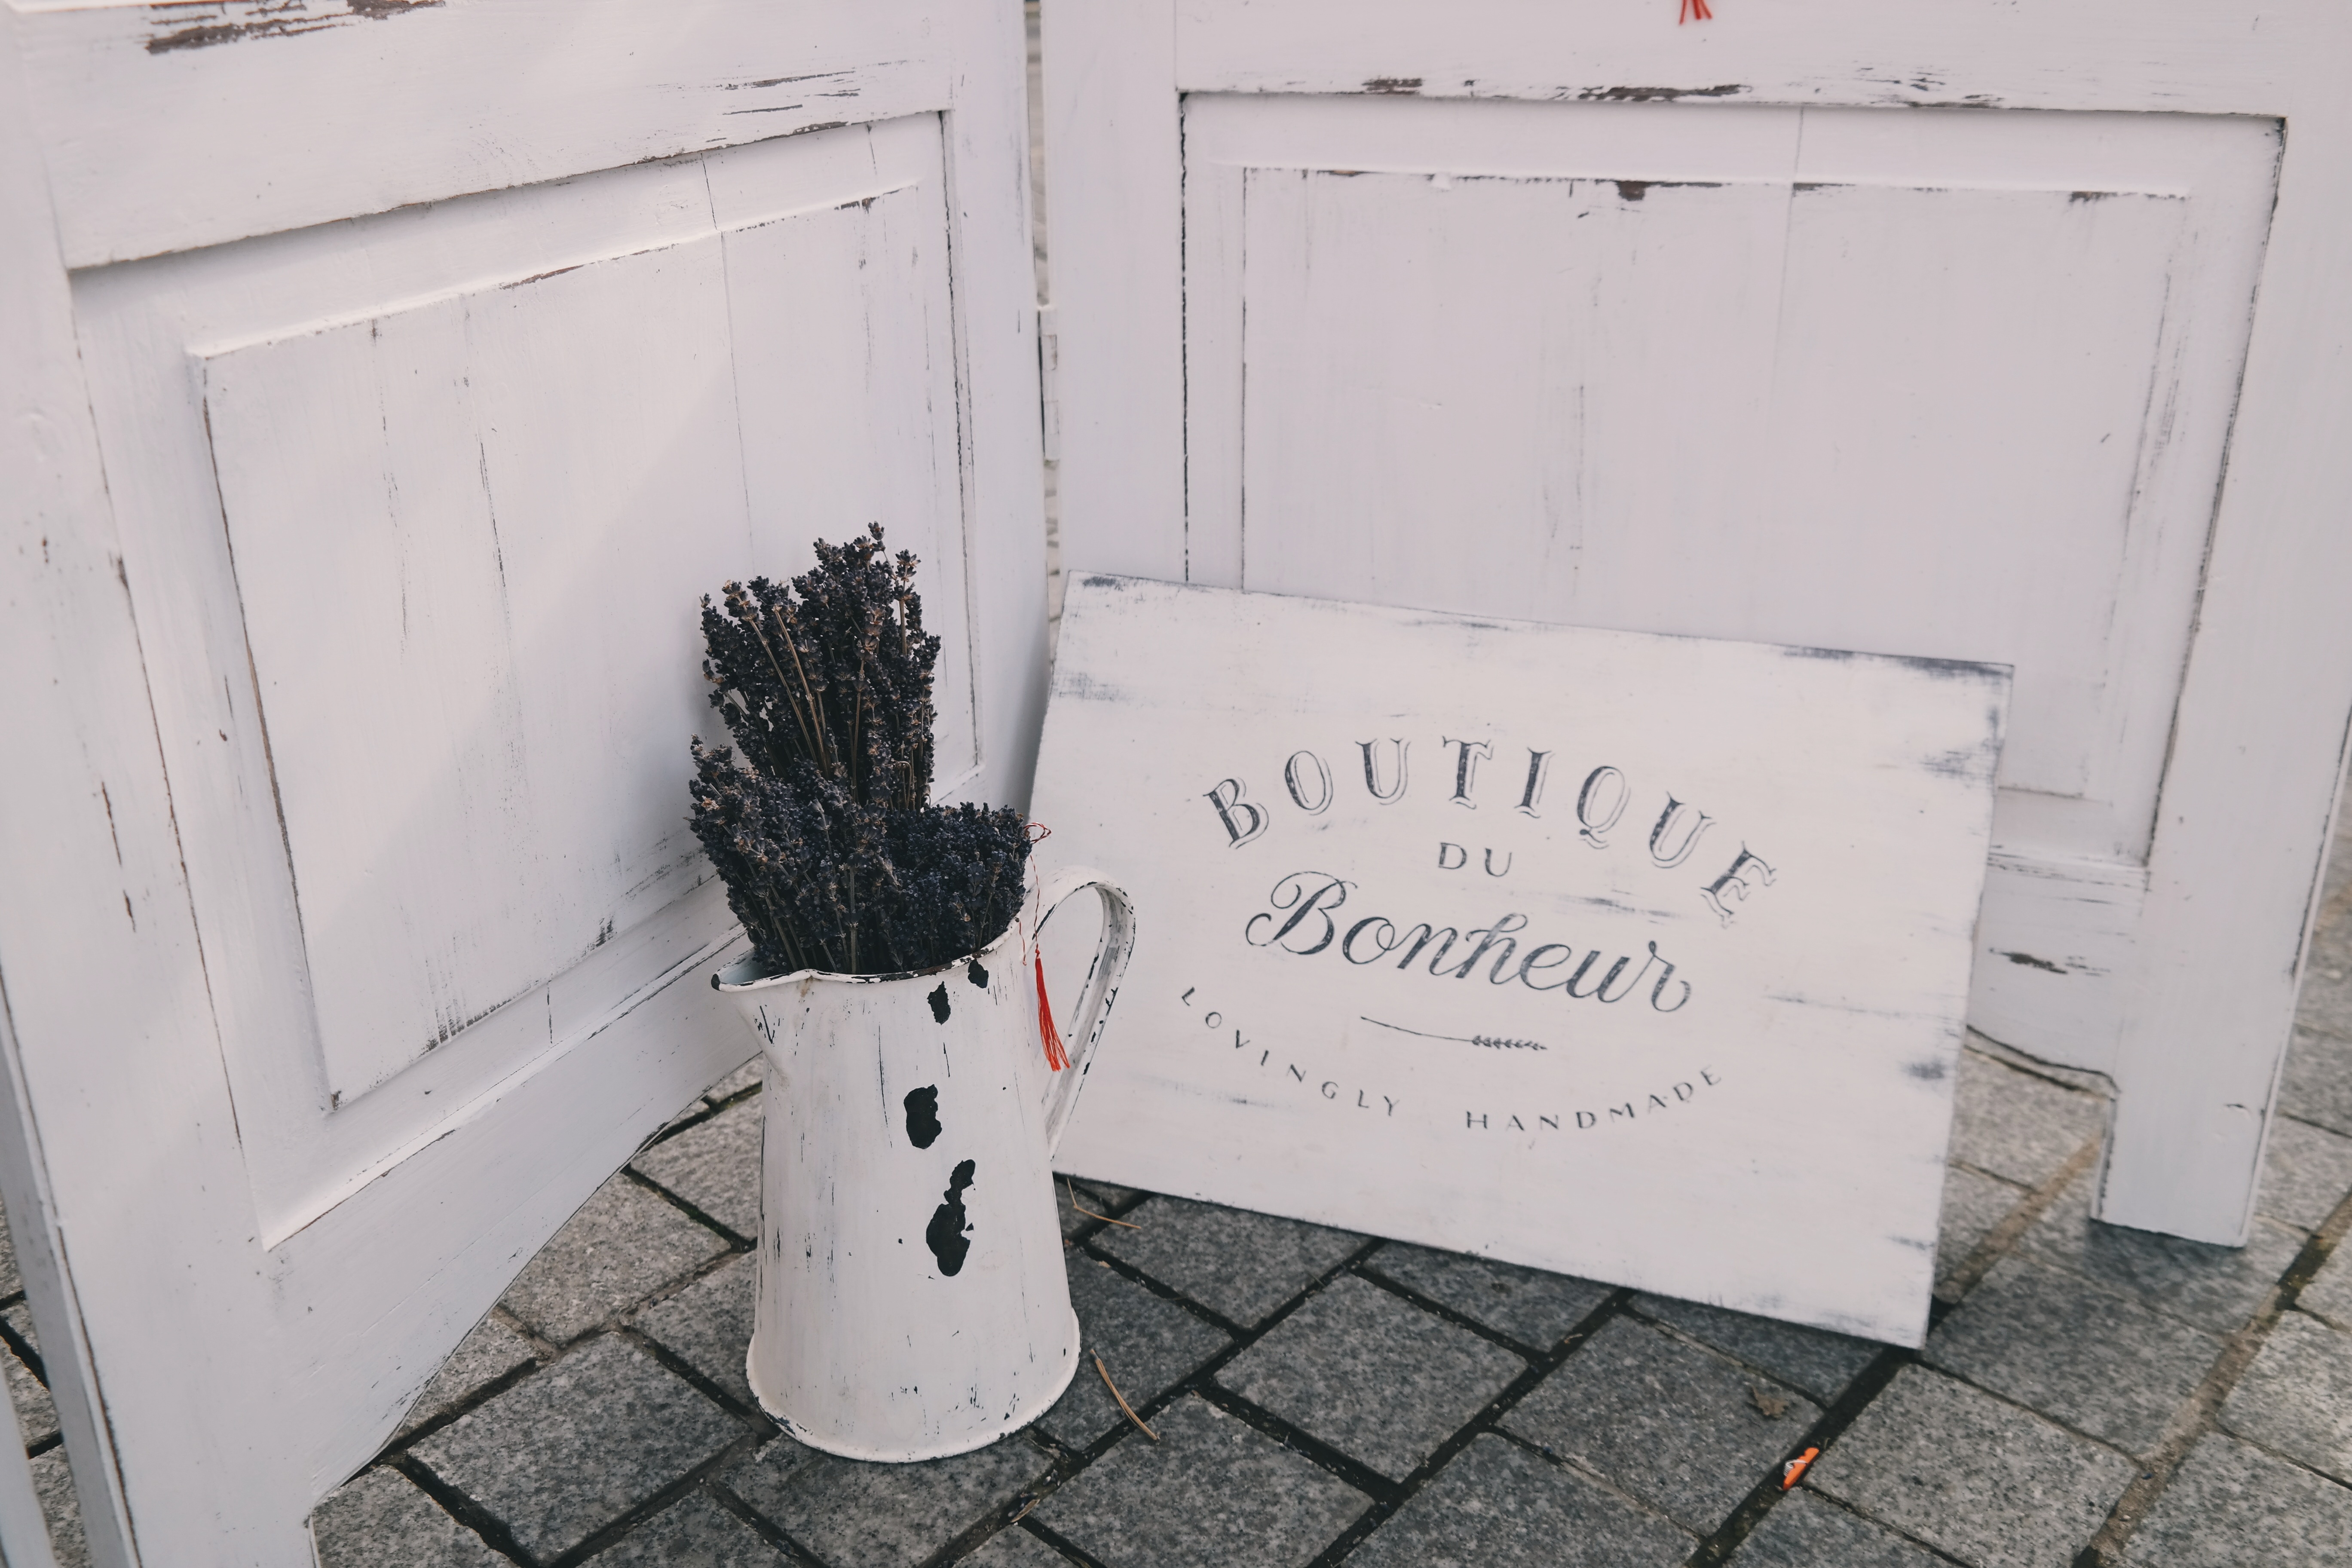
white, drawing, design